East Hanover Township, Dauphin County, Pennsylvania

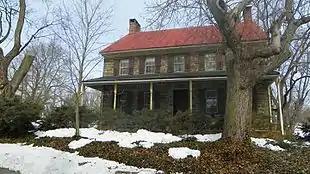
John Todd House

As of the census of 2000, there were 5,322 people, 1,966 households, and 1,527 families residing in the township. The population density was . There were 2,043 housing units at an average density of . The racial makeup of the township was 96.96% White, 0.71% African American, 0.13% Native American, 0.41% Asian, 0.70% from other races, and 1.09% from two or more races. Hispanic or Latino of any race were 1.90% of the population.